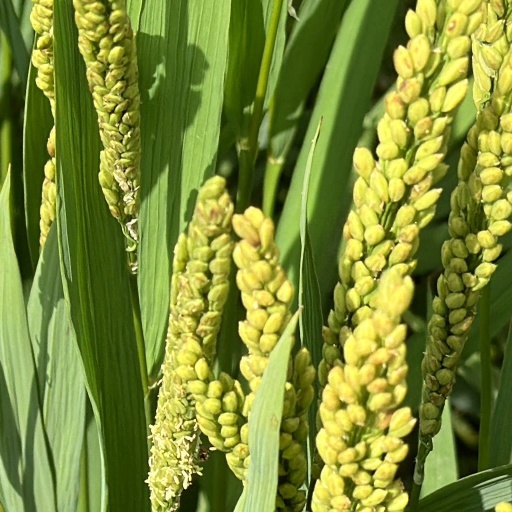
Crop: rice